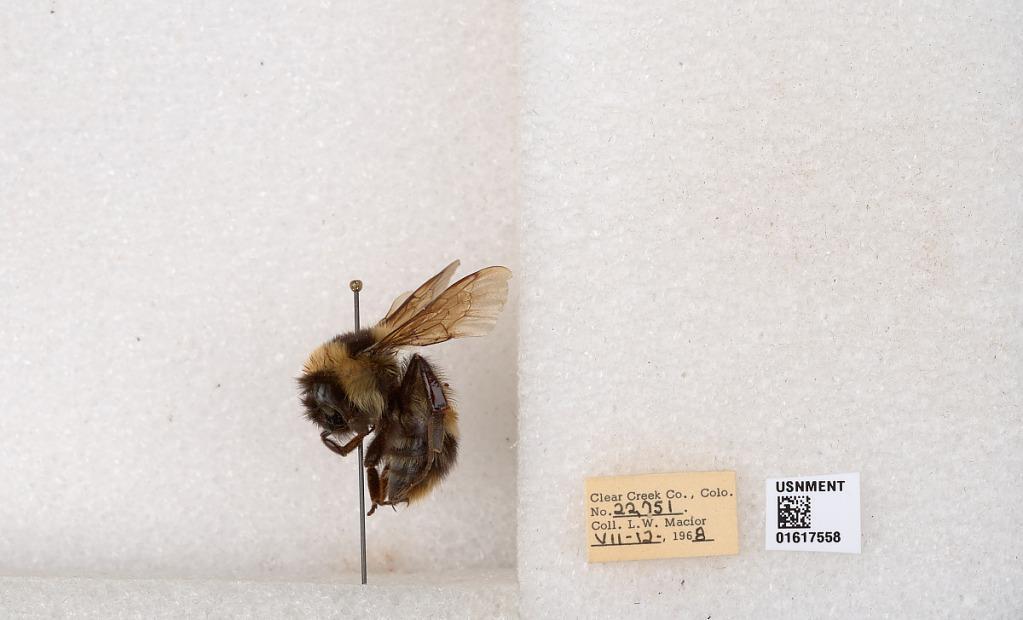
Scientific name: Bombus kirbyellus
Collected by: L. Macior
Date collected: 1968-7-12
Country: United States
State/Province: Colorado
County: Clear Creek
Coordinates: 39.6891, -105.644